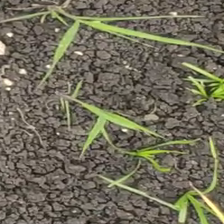
Weed species: Digitaria_SP_(Digitaria Sanguinalis )